Dana Strum

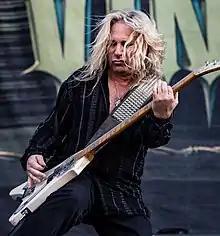
Strum at Wacken Open Air 2018

Dana Strum (born Dana Strumwasser on December 13, 1957) is an American musician who is a co-founder, bass player, and one of the two primary songwriters of the hard rock band Slaughter, an American Music Awards winner, formed in 1988. He first achieved commercial success as a member of an ex-Kiss guitarist act, Vinnie Vincent Invasion, along with his future Slaughter bandmate Mark Slaughter.